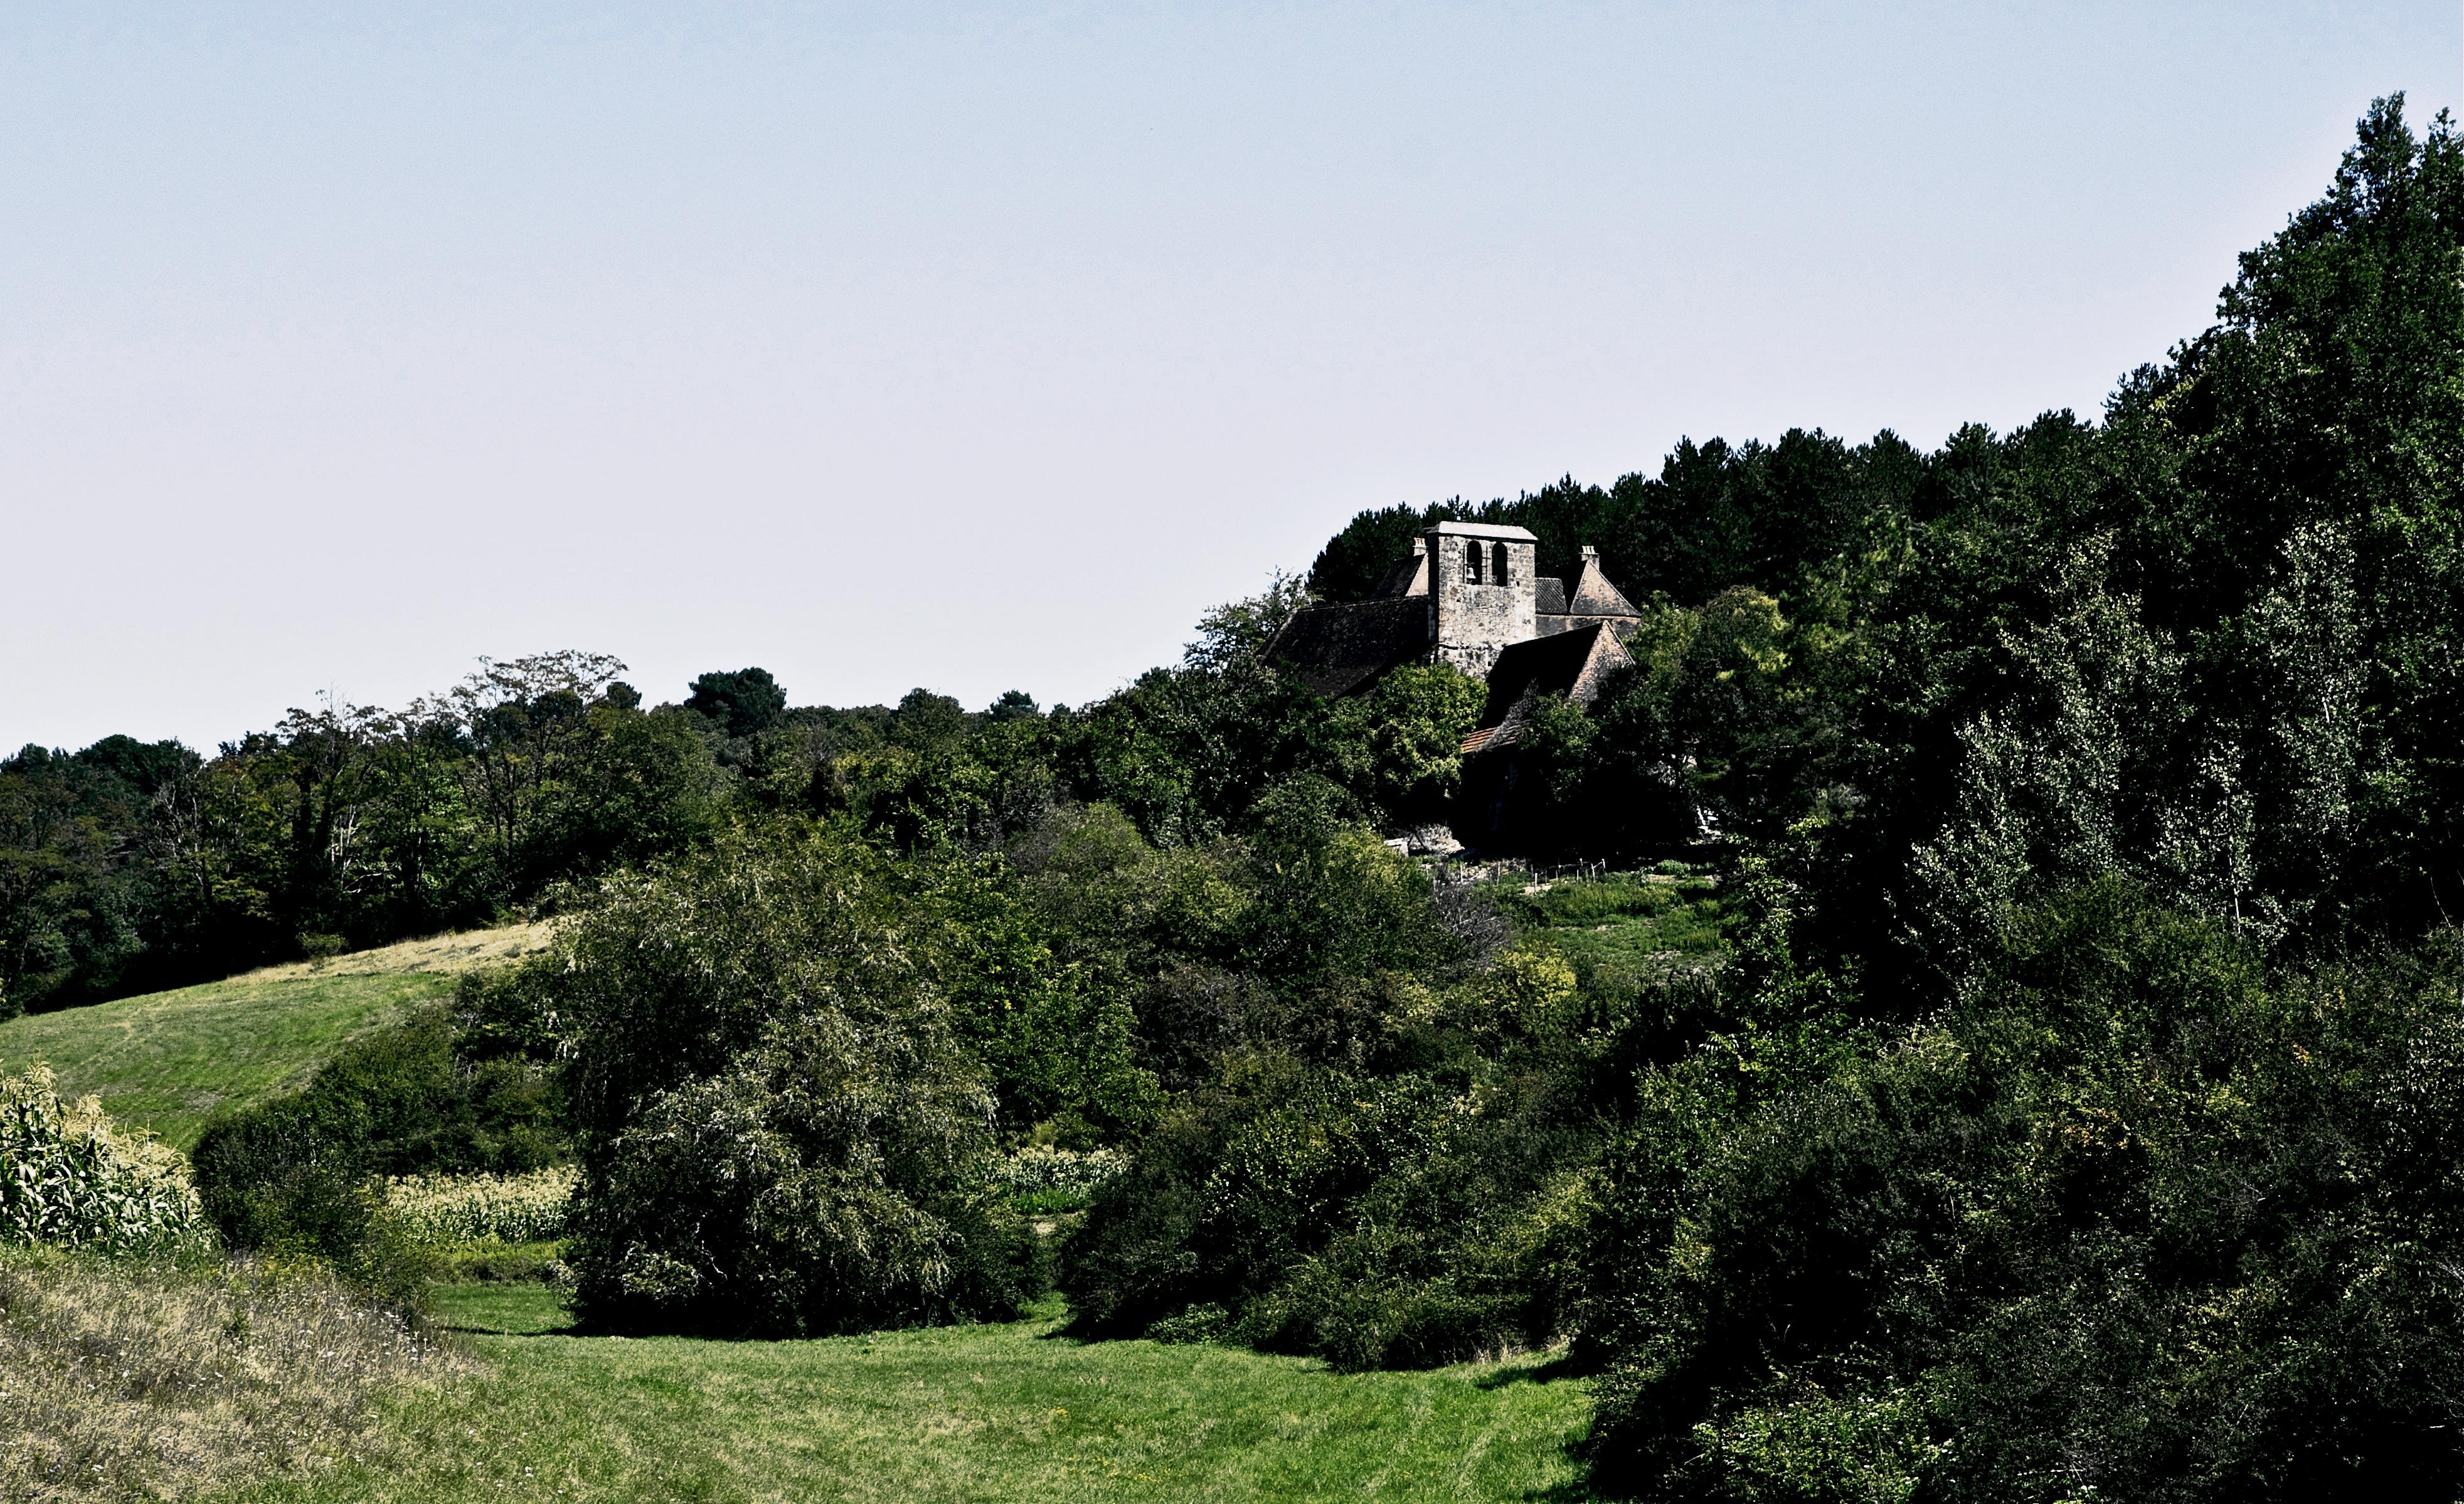
landscape, tree, nature, forest, grass, rock, wilderness, mountain, architecture, sky, hill, old, summer, cliff, green, jungle, church, colorful, terrain, trees, woods, outside, hills, mountains, beautiful, habitat, ecosystem, rural area, natural environment